2022 UK Championship

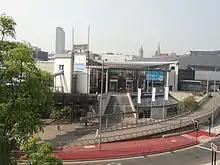
Qualifying rounds were held at Ponds Forge in Sheffield.

Qualifying took place from 5 to 10 November at Ponds Forge in Sheffield. Five-time UK champion Stephen Hendry withdrew from the tournament because the qualifying schedule conflicted with his obligations at the 2022 Champion of Champions, where he was working as a commentator and pundit for ITV. Although Hendry blamed the World Snooker Tour for refusing to rearrange his matches to accommodate his television commitments, his withdrawal was criticised by players including John Higgins, who stated that "[Hendry] shouldn't be taking up the space if he is going to pull out".